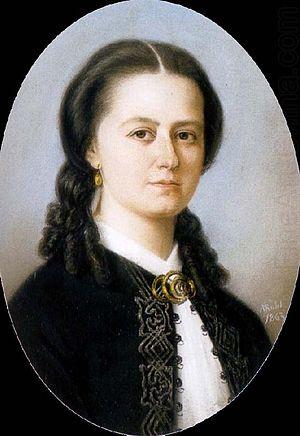
Laura Constance Netzel, née Pistolekors est une compositrice, pianiste et chef d'orchestre suédoise. Elle a parfois utilisé le pseudonyme de N. Lago.